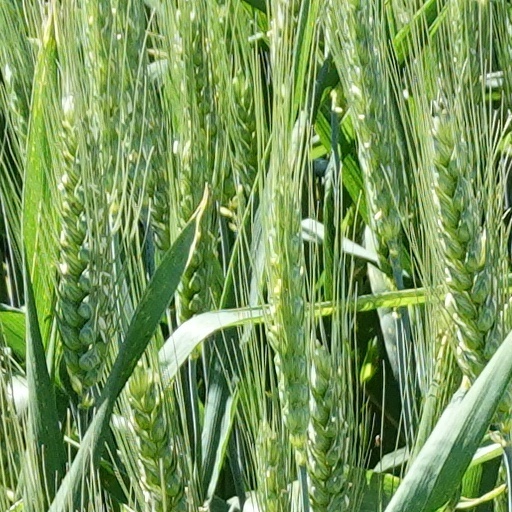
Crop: wheat